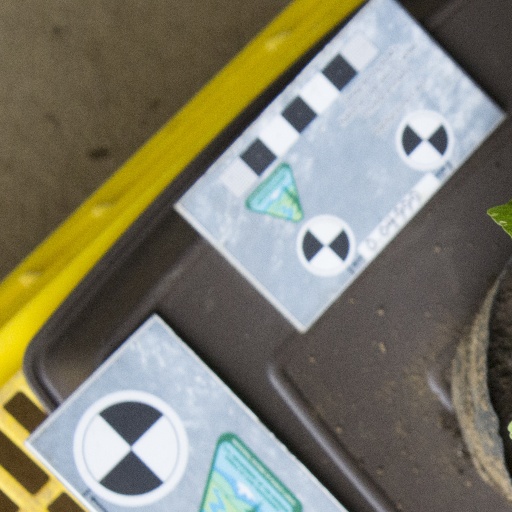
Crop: soybean